Gyanendra of Nepal

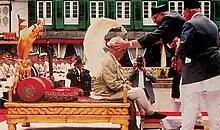
Ascension of King Gyanendra

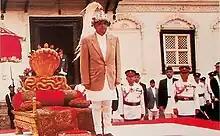
Shri Gyanendra receiving the salute after enthronement

During his early years on the throne, Gyanendra sought to exercise full control over the government, citing the failure of all the political parties to hold an election after the parliament was dissolved. In May 2002, he supported the popularly elected Prime Minister Sher Bahadur Deuba when he dismissed the parliament elected in 1999. In October 2002, he dismissed Deuba and consolidated his power for the first time. During the years 2002 to 2005 he chose and subsequently dismissed three prime ministers for failure to hold elections and bring the rebels to a round table negotiation; he finally dismissed Deuba for the second time and took over as absolute ruler on 1 February 2005, promising that the country would return to normality within 36 months.